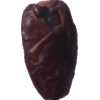
Label: dates